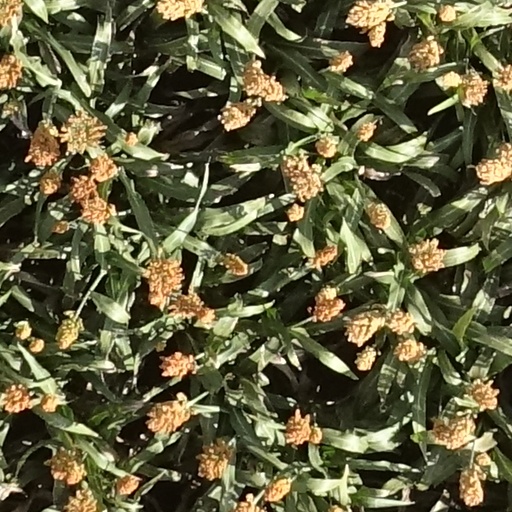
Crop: sorghum